Marcellus Laroon

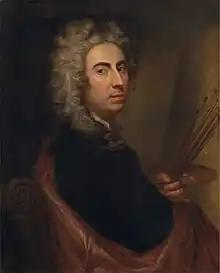
Self-portrait of Marcellus Laroon, ca. 1700

Marcellus Laroon or Lauron, the elder (1653–1702) was a Dutch-born painter and engraver, active in England. He provided the drawings for the popular series of prints "The Cries of London".